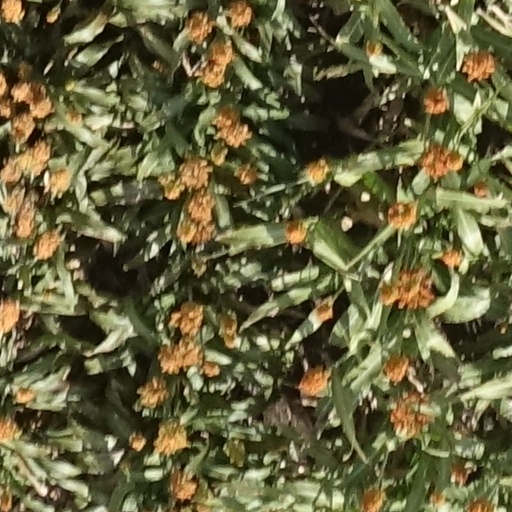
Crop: sorghum